Combatants of the war in Donbas

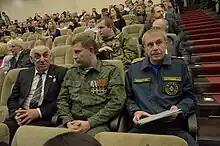
Zakharchenko and Fazlibei Avidzba, member of the People's Assembly of Abkhazia, Donetsk, 27 December 2014

Although Cossack units have been prohibited from crossing the Russian border into Ukraine en masse, it has been reported that Russian elements tacitly support the individual fighters in crossing the border into Ukraine. The Cossacks claim that it is their faith in Cossack brotherhood, Russian imperialism, and the Russian Orthodox Church that has driven them to take part in the insurgency with the aim of conquering what they perceive as "historically Russian lands." Mozhaev also stated that some of the more extreme views of the Cossacks include destroying "the Jew-Masons," who they claim have been "fomenting disorder all over the world" and "causing us, the common Orthodox Christian folk, to suffer." On 25 May, the SBU arrested 13 Russian Cossacks in Novoaidar Raion.